Dumitru Cornilescu

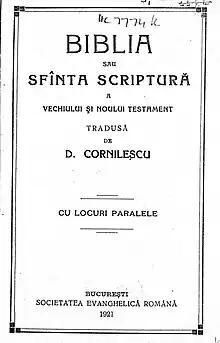
Title page of Cornilescu's 1921 Bible

Dumitru Cornilescu (4 April 1891 – 1975) was a Romanian archdeacon who produced a popular translation of the Bible into Romanian, published in 1921. Although referred to as "Father Cornilescu", he was never ordained as a Romanian Orthodox priest. After his conversion, he served as a Protestant minister. Cornilescu's translation is the most popular version of the Bible among Romanian Protestants.